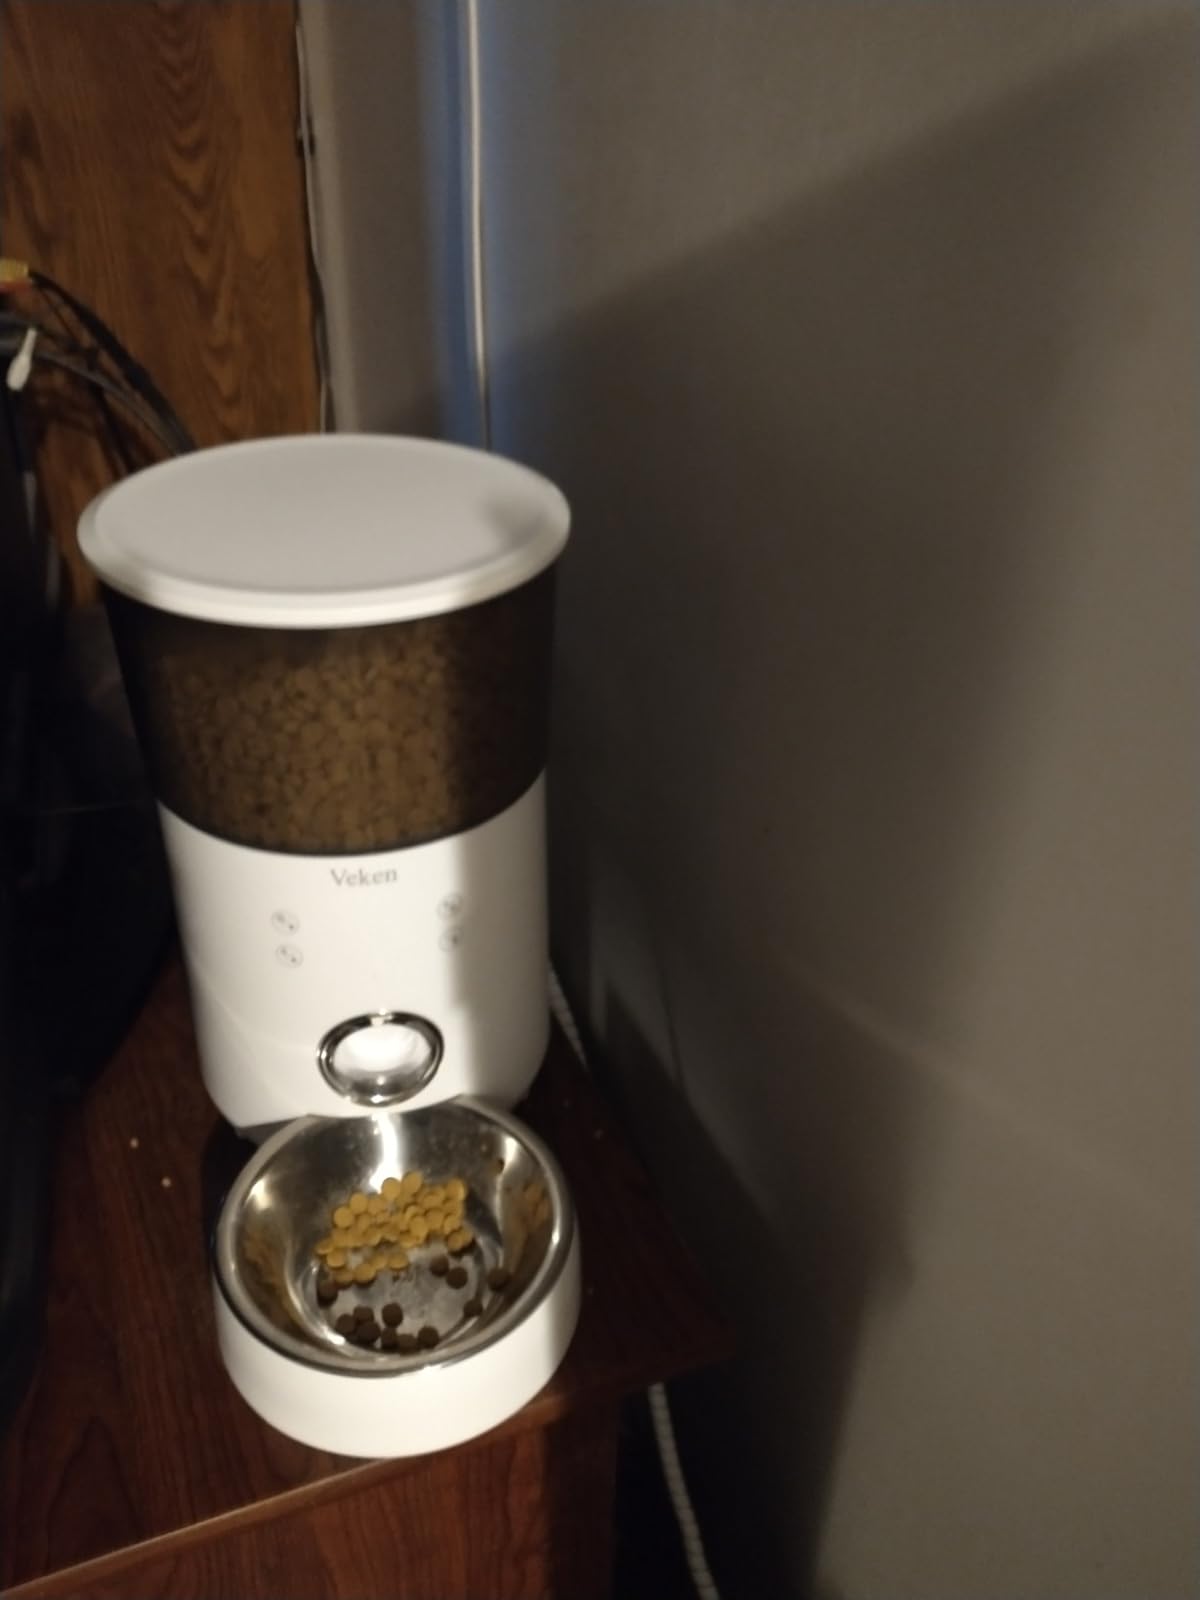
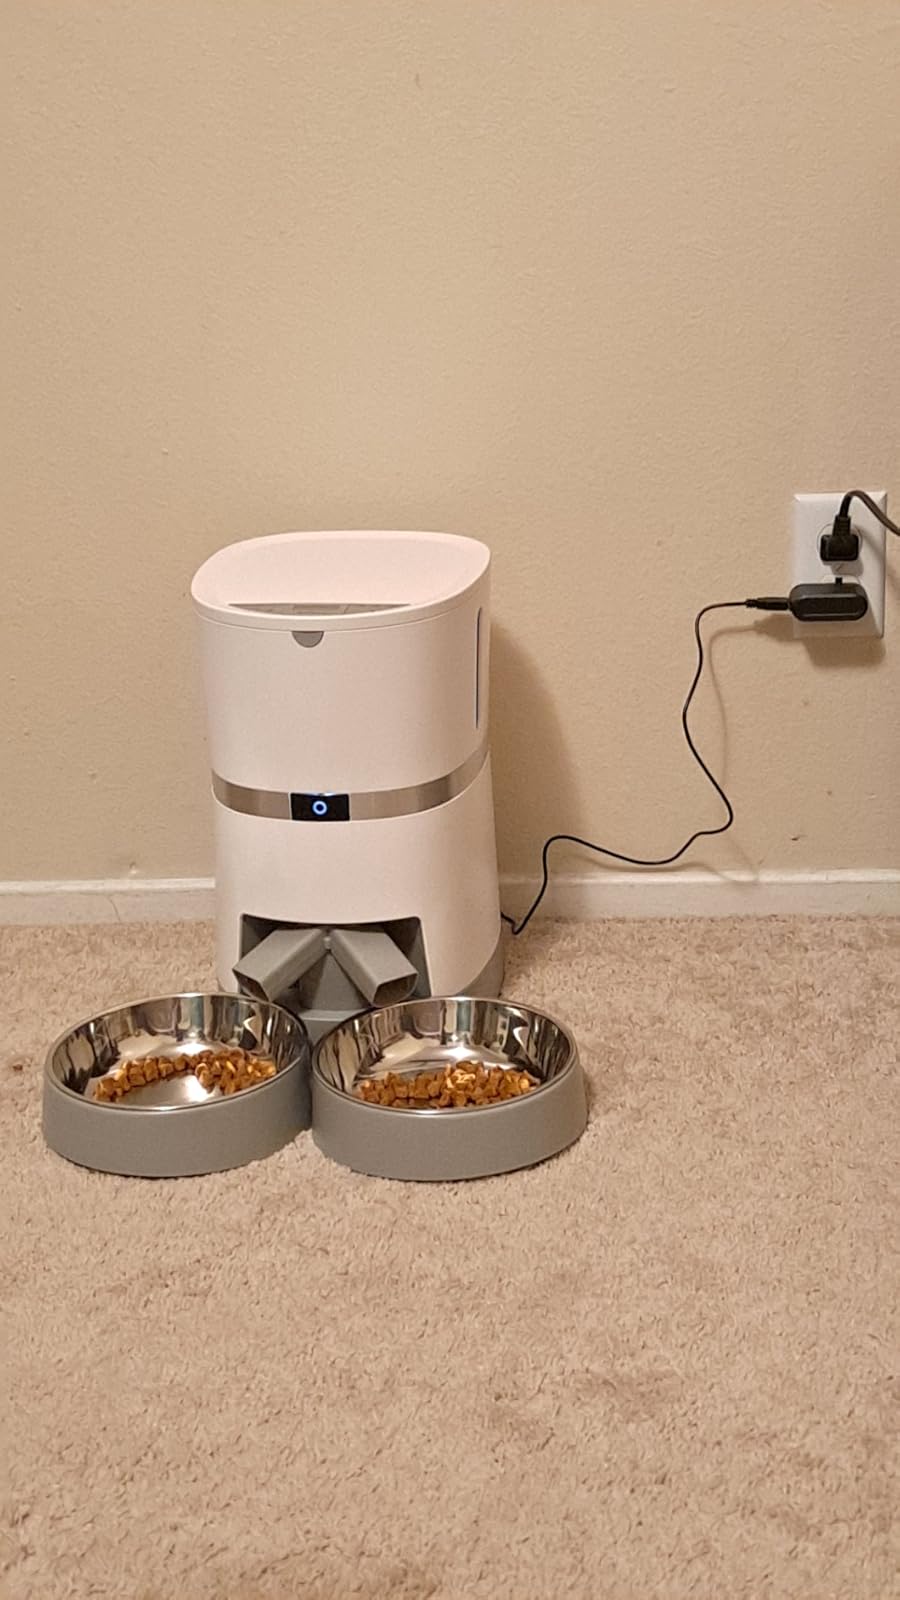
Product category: items_feeder
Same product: no